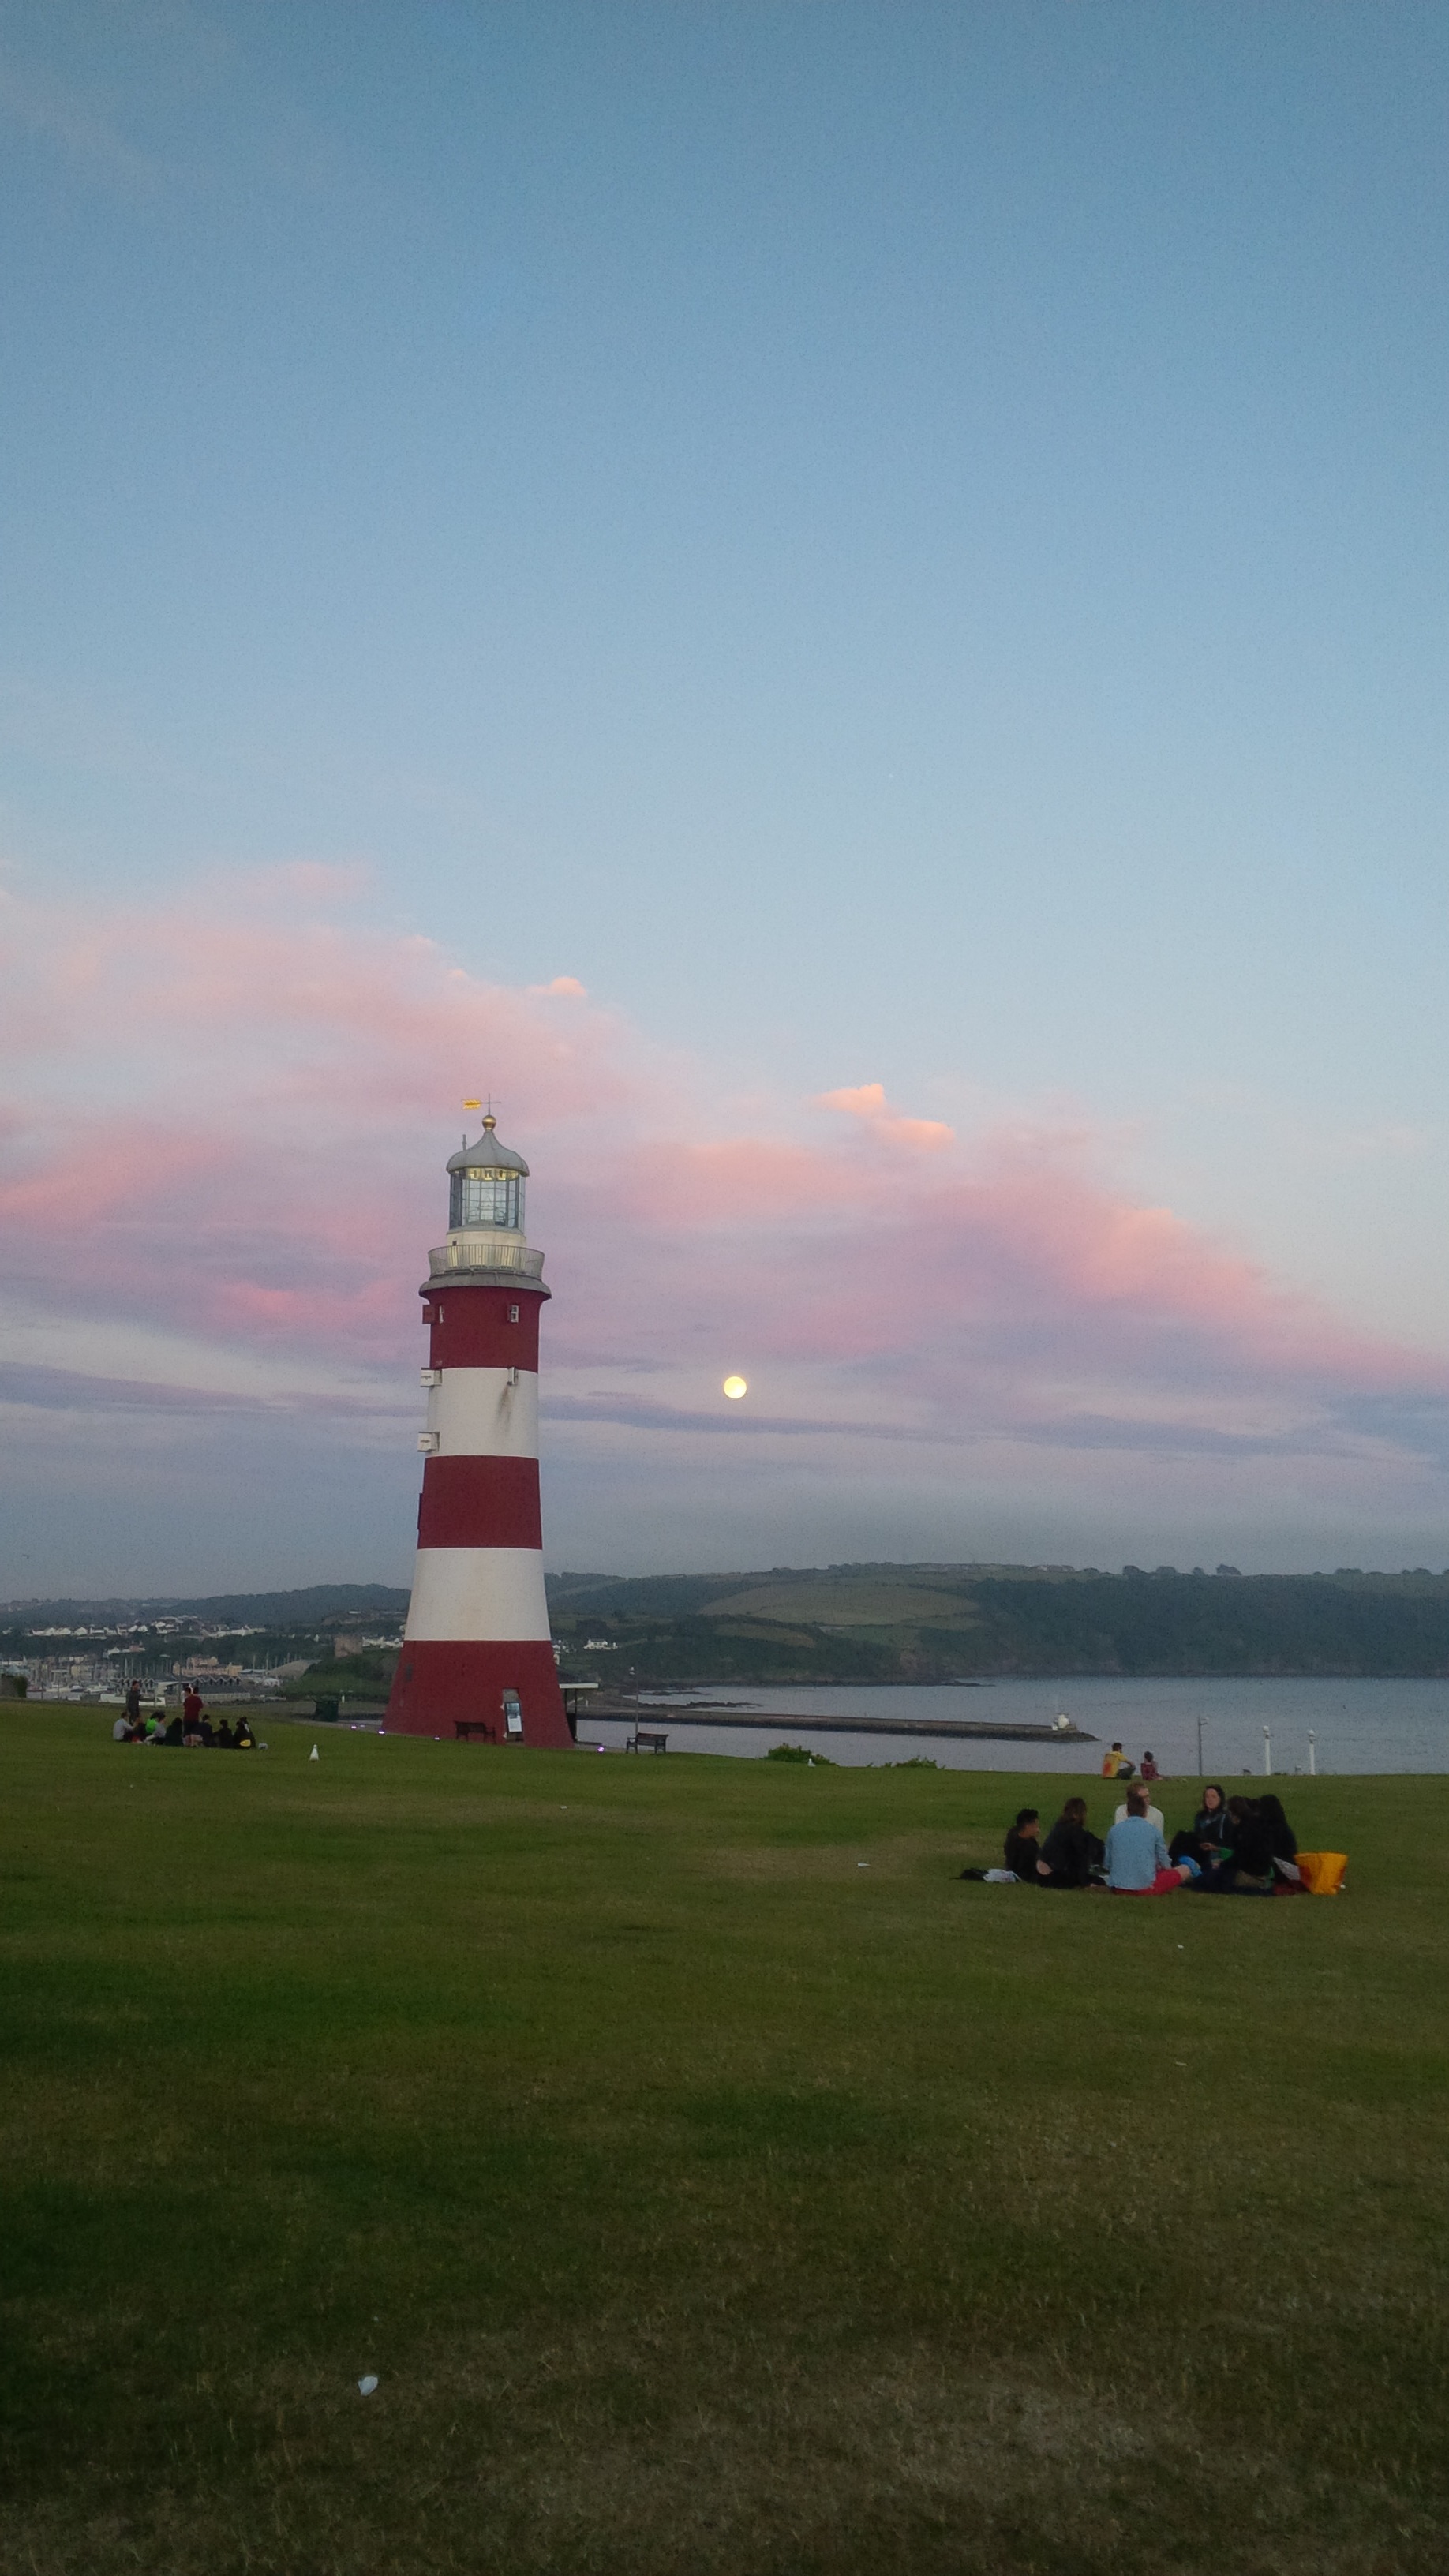
landscape, sea, coast, water, nature, outdoor, ocean, horizon, light, cloud, lighthouse, architecture, sky, sunrise, sunset, white, morning, shore, building, old, dawn, travel, beam, coastline, dusk, evening, twilight, red, tower, scenic, island, landmark, beacon, signal, blue, tourism, clouds, nautical, friends, marine, safety, hope, navigation, plymouth, devon, friendly, guidance, searchlight, atmospheric phenomenon, atmosphere of earth